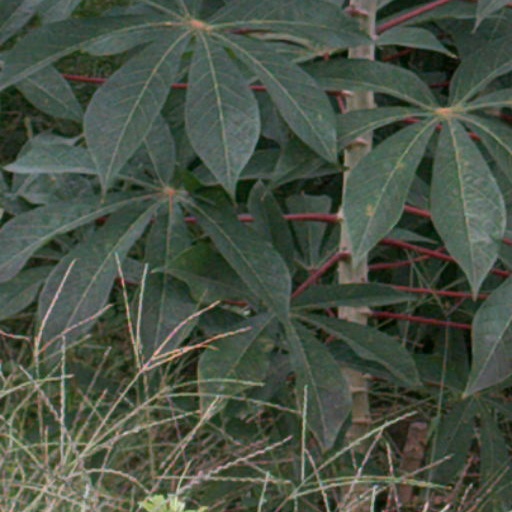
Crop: cassava